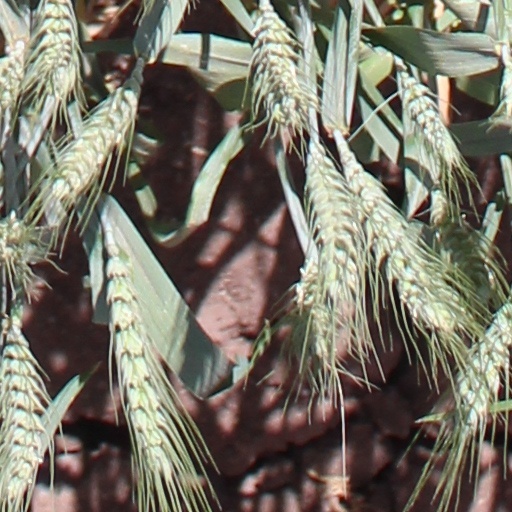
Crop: wheat